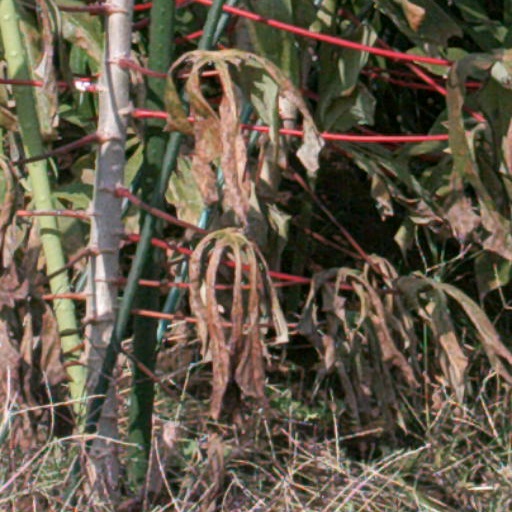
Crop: cassava